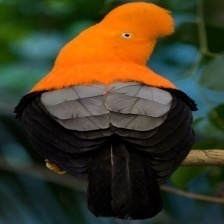
Species: COCK OF THE  ROCK
Scientific name: RUPICOLA